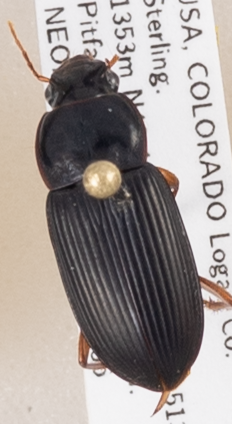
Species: Harpalus pensylvanicus
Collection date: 2018-09-06
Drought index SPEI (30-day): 1.106
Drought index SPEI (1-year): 0.71
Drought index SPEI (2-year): -0.018